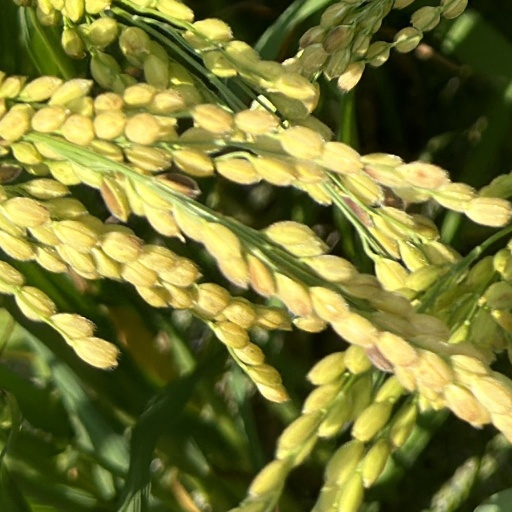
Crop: rice